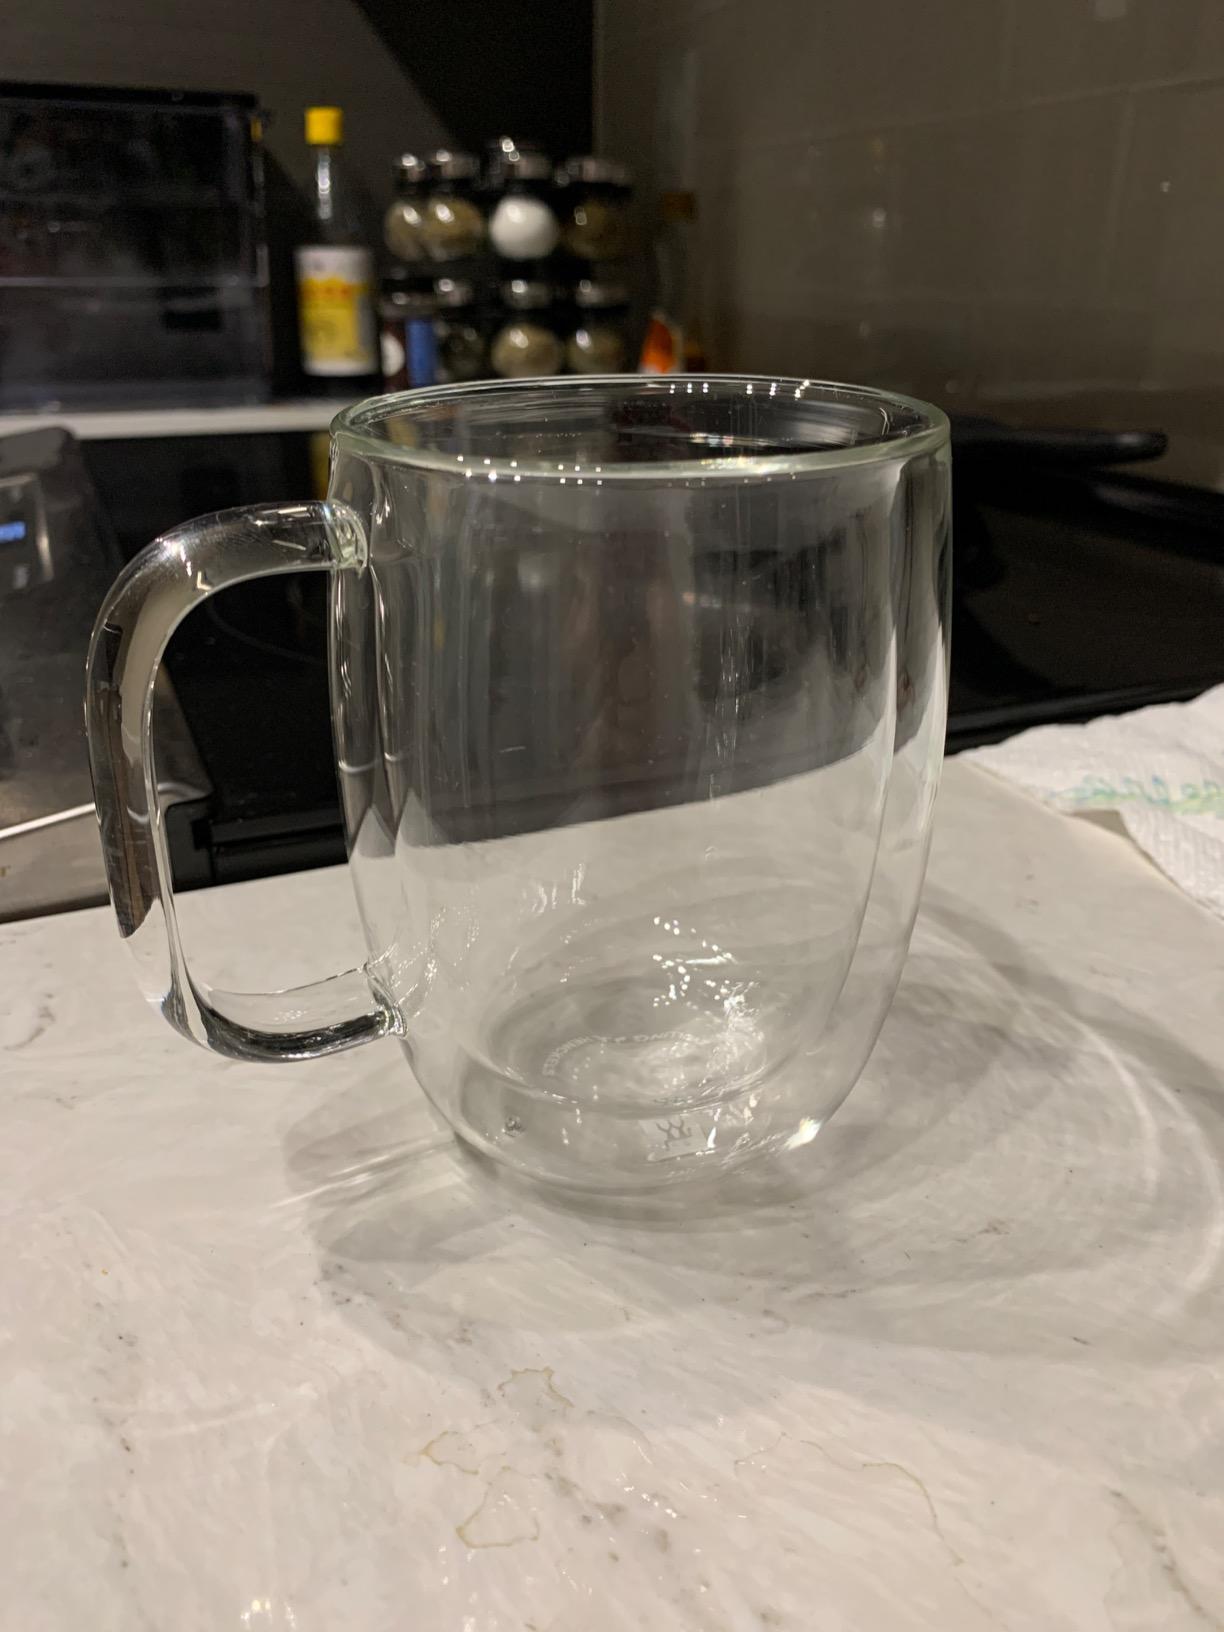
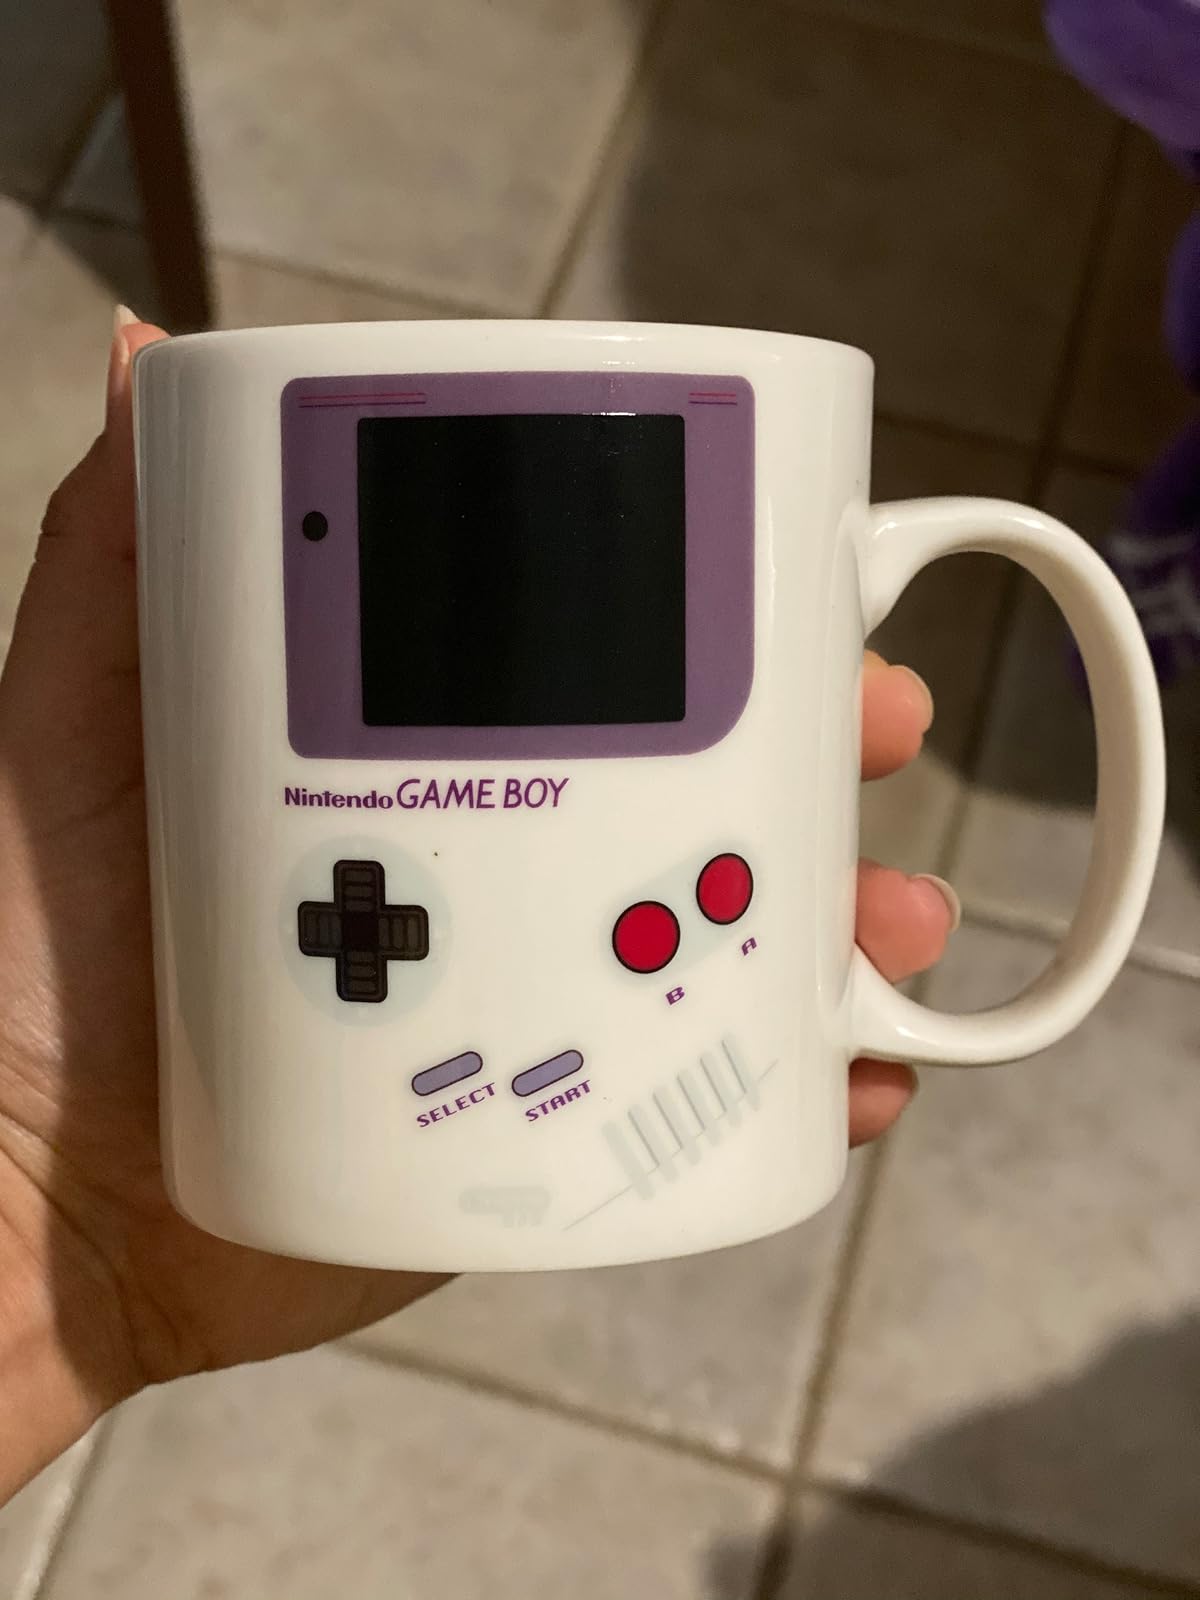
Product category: items_mug
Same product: no